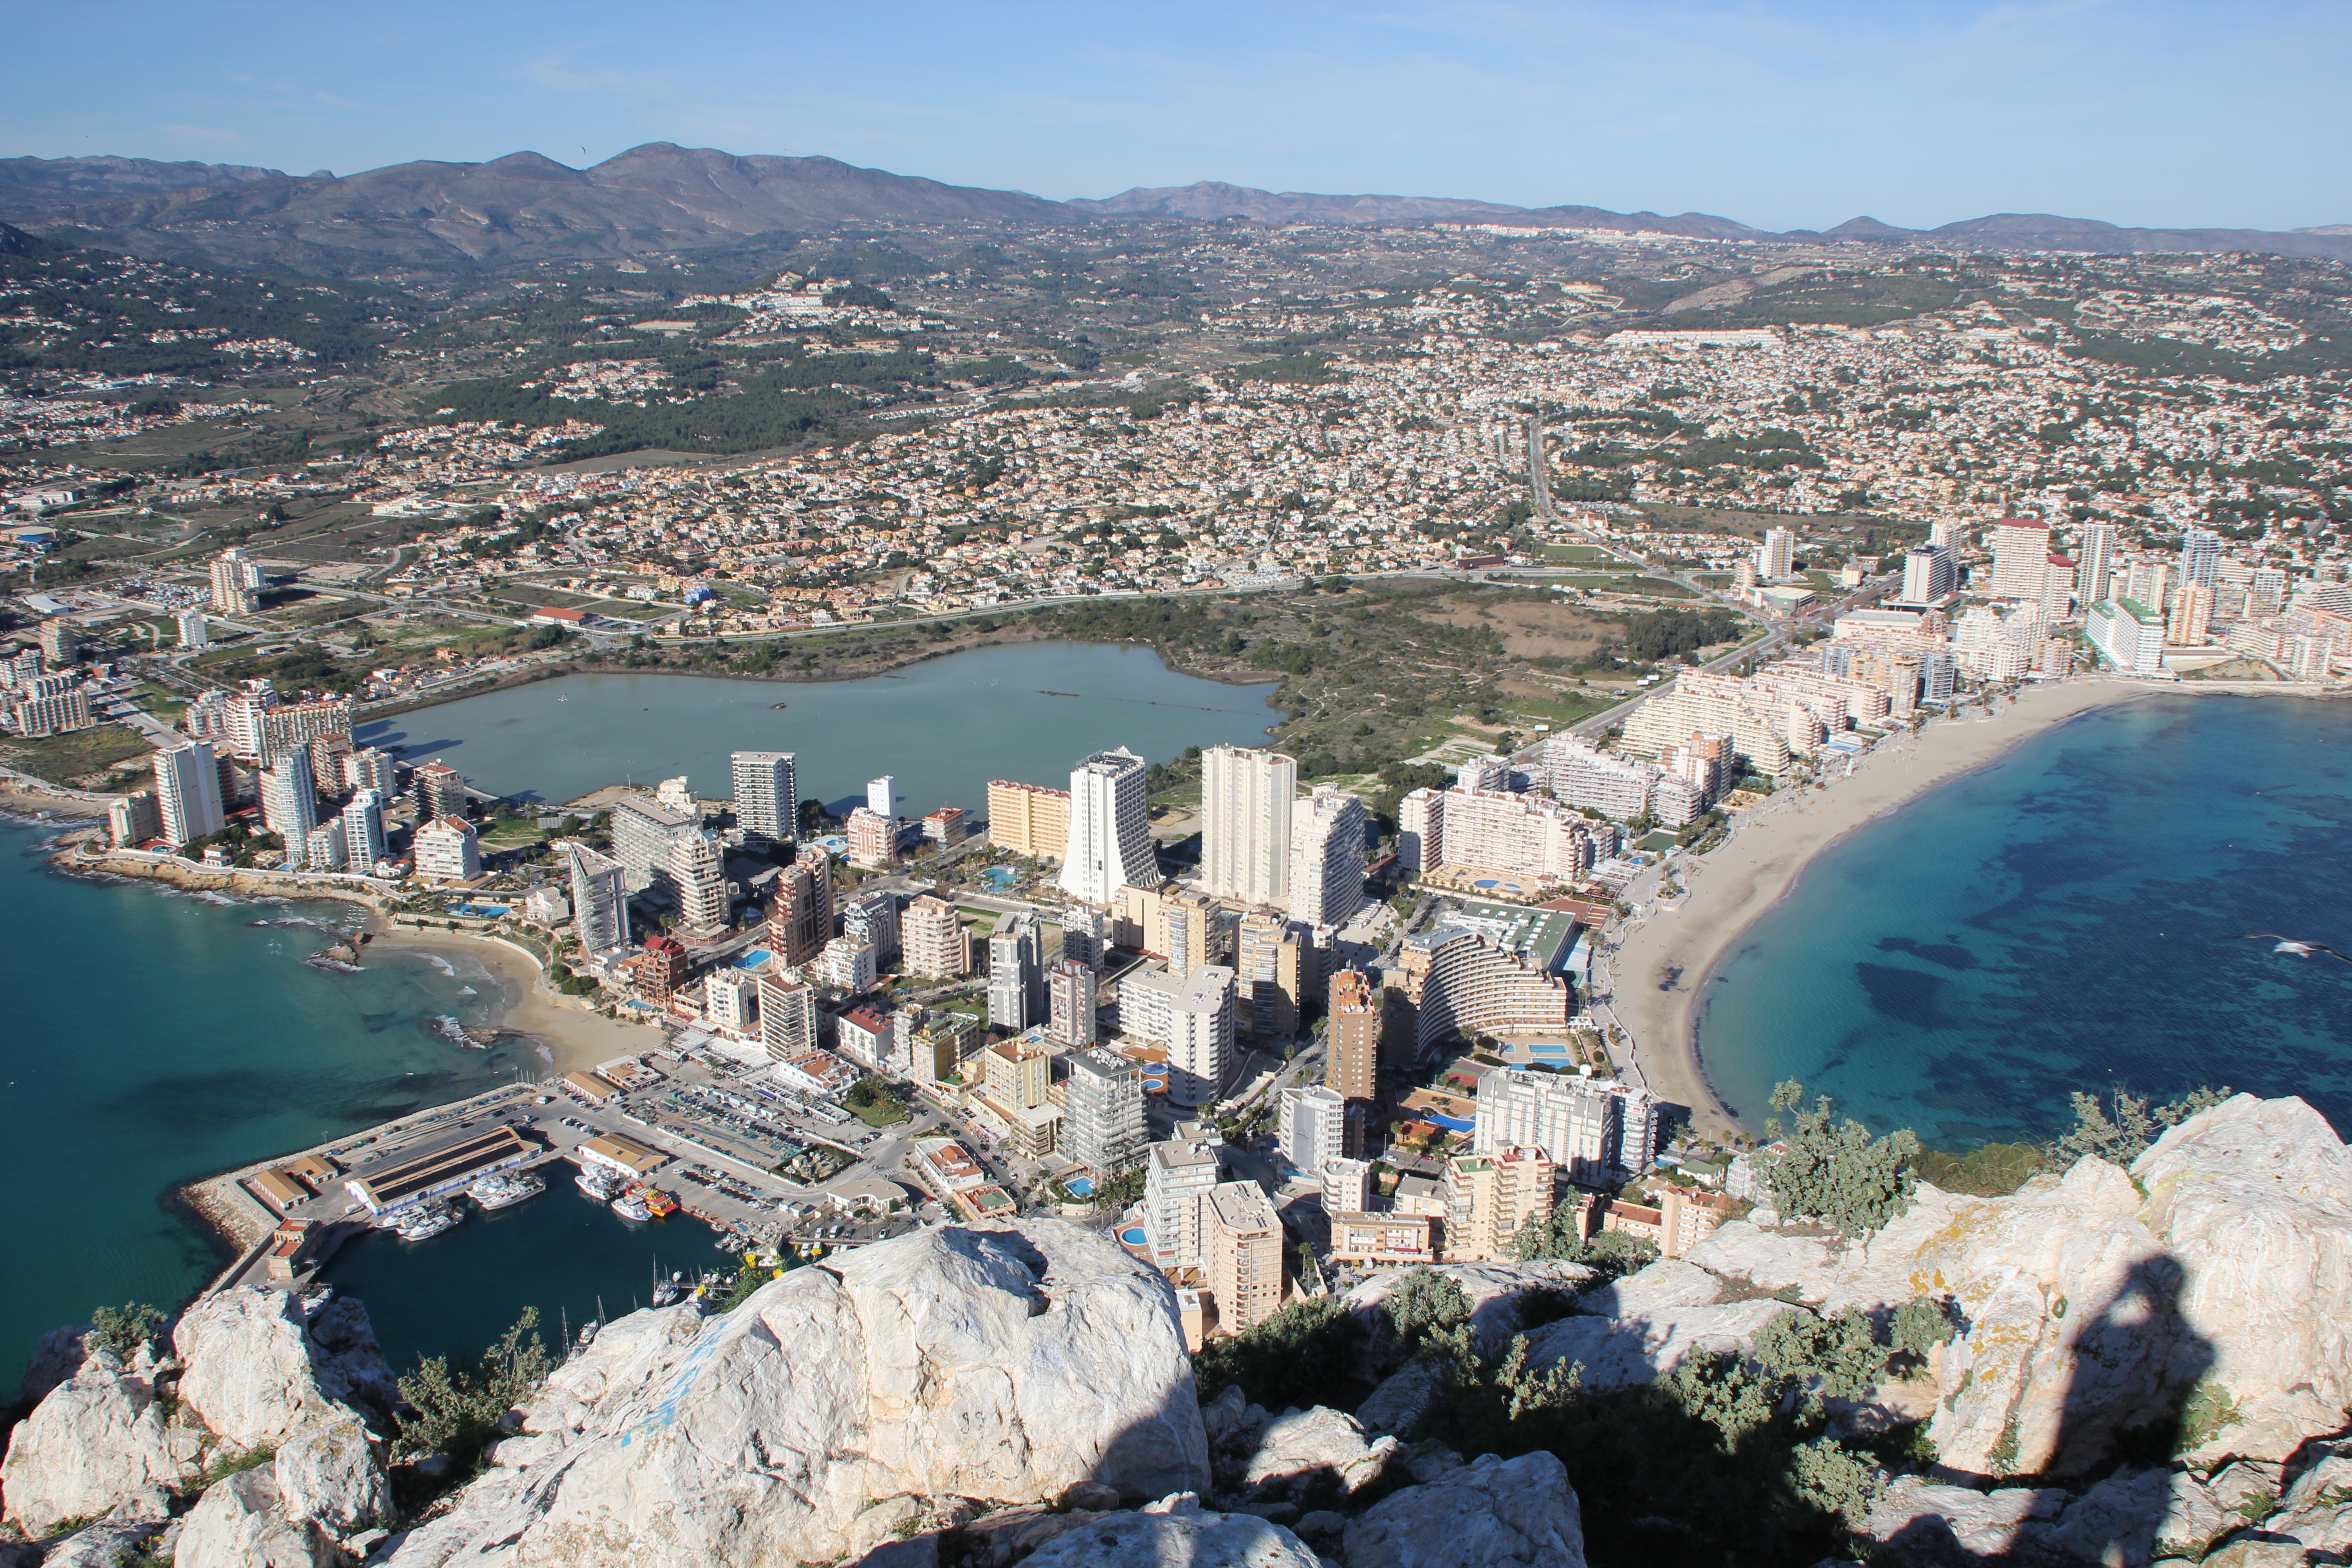
sea, coast, photography, town, panorama, bay, marina, tourism, terrain, spain, alicante, cape, calpe, bird's eye view, aerial photography